Drukair

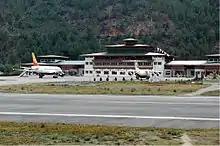
Drukair Airbus A319 and BAe 146 at Paro Airport in 2005

Druk Gyalpo Jigme Khesar Namgyel Wangchuck on 11 November 2007 issued a Royal Kasho establishing Druk Holding and Investments Limited, a holding company which would manage existing and future investments of the Royal Bhutanese government. As a result, seven government-owned companies, including Drukair, had their ownership transferred from the Ministry of Finance to the newly formed holding company. Incorporated on 13 November 2007, Druk Holding and Investments announced in December 2007 that given Bhutan's tourism industry being reliant on Drukair, the head of the government agency overseeing tourism development in Bhutan would become the chairperson of Drukair, and would be responsible for improving the performance of the national airline.